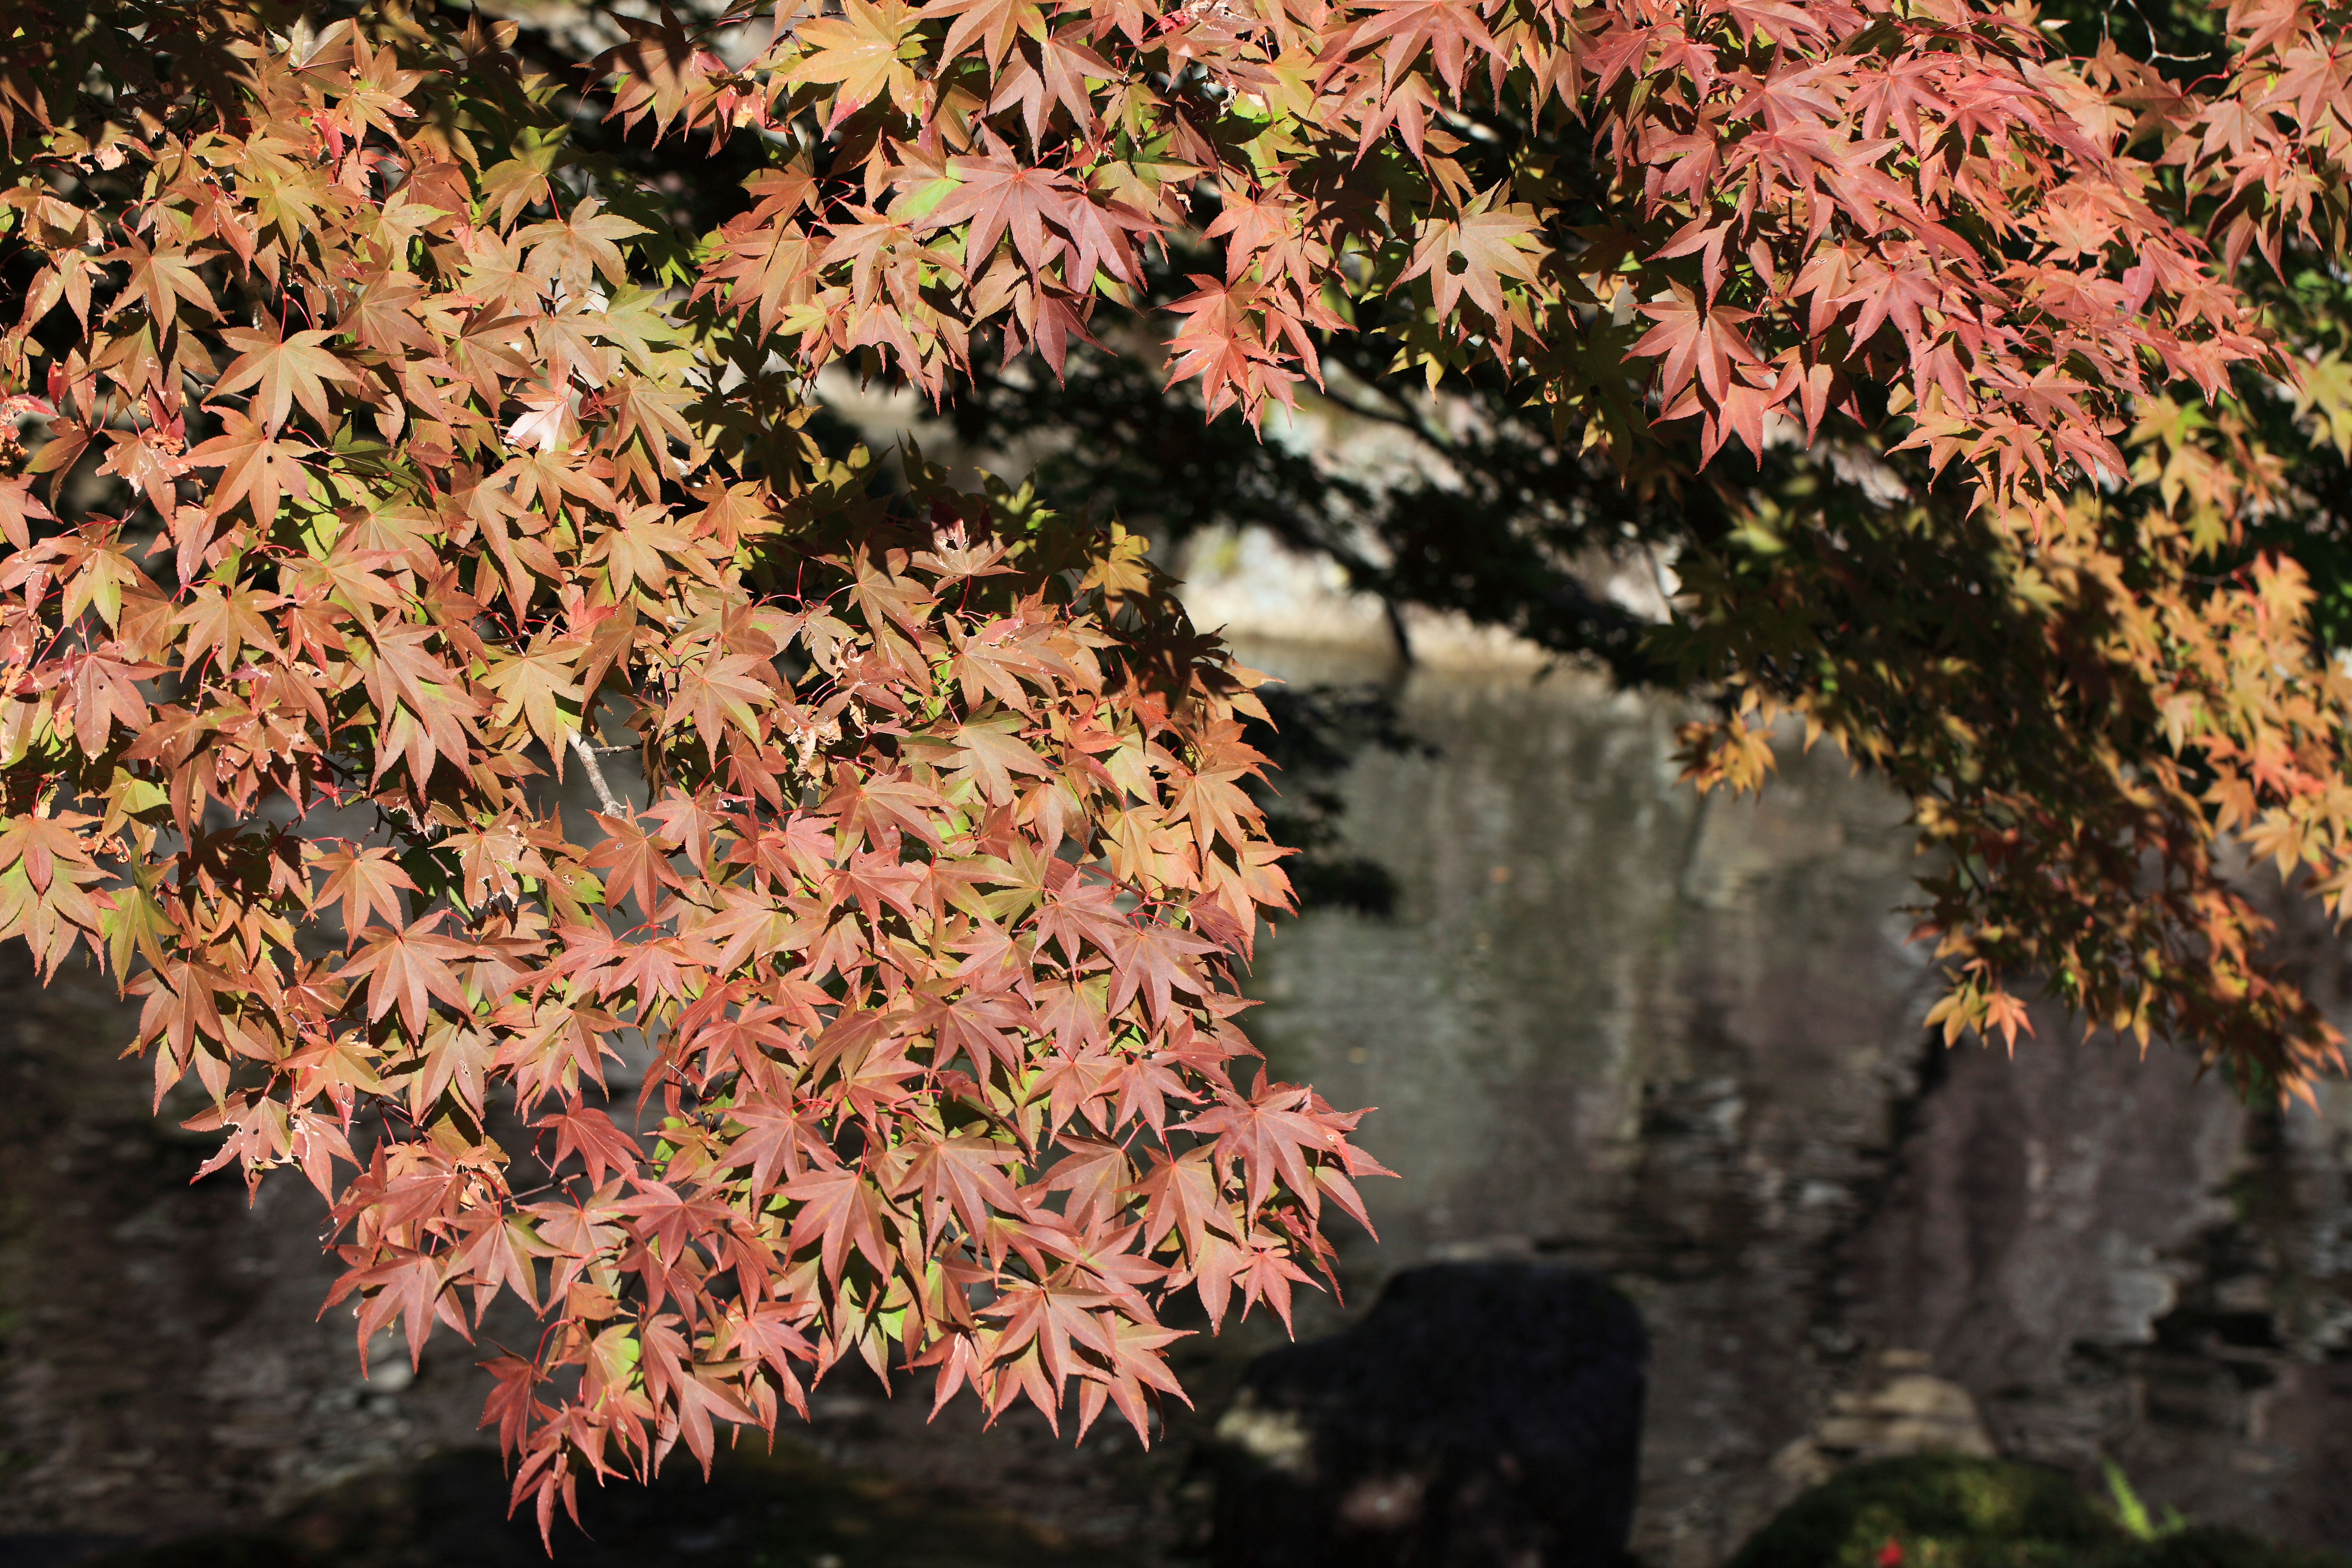
tree, branch, blossom, plant, leaf, flower, high, autumn, botany, garden, flora, season, maple tree, leaves, japanese, shrub, deciduous, tinted, shrine, tochigi, 5d, style, hires, markii, momiji, hi, res, resolution, kanuma, furuminejinja, kohohen, autumnal, acer, flowering plant, woody plant, land plant